Chenin blanc

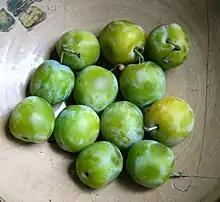
The aroma of greengage is a common descriptor for Chenin blanc wines.

The aromas and flavor notes of Chenin blanc often include the descriptors of minerally, greengage, angelica and honey. Chenin wines produced from noble rot will often have notes of peaches and honey that develop into barley sugar, marzipan, and quince as they age. Dry or semisweet Chenin blanc from the Loire will often have notes apple, greengage, and chalky minerals that develop into more honey, acacia, and quince aromas. New World styles of Chenin, such as those of South Africa, are more often made to be consume young and exhibit rich tropical fruit notes such as banana, guava, pear, and pineapple. The alcohol level for dessert styles Chenin rarely goes above 12%, which keeps the wines more in balance. Drier styles of Chenin are more likely to be around 13.5%.